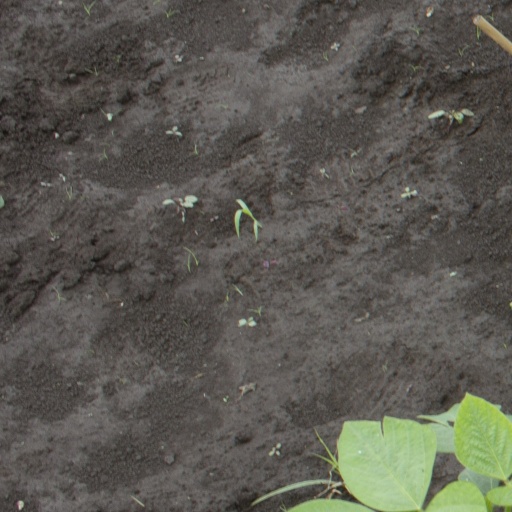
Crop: soybean